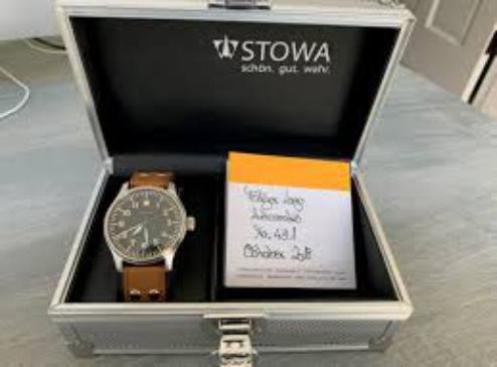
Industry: Clothes